Zheng Weishan

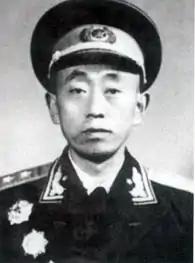
Zheng Weishan (1955).

Zheng Weishan (August 5, 1915 – May 9, 2000) was a People's Liberation Army lieutenant general and People's Republic of China politician. He was born in Macheng, Hubei Province (his birthplace is now part of Xin County, Henan Province). He was Chinese Communist Party Committee Secretary of Inner Mongolia.